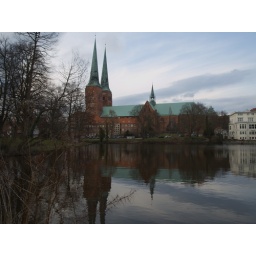
Lubeck Cathedral, building began in 1173 when the foundation stone was laid by Saxon duke Henry the Lion.